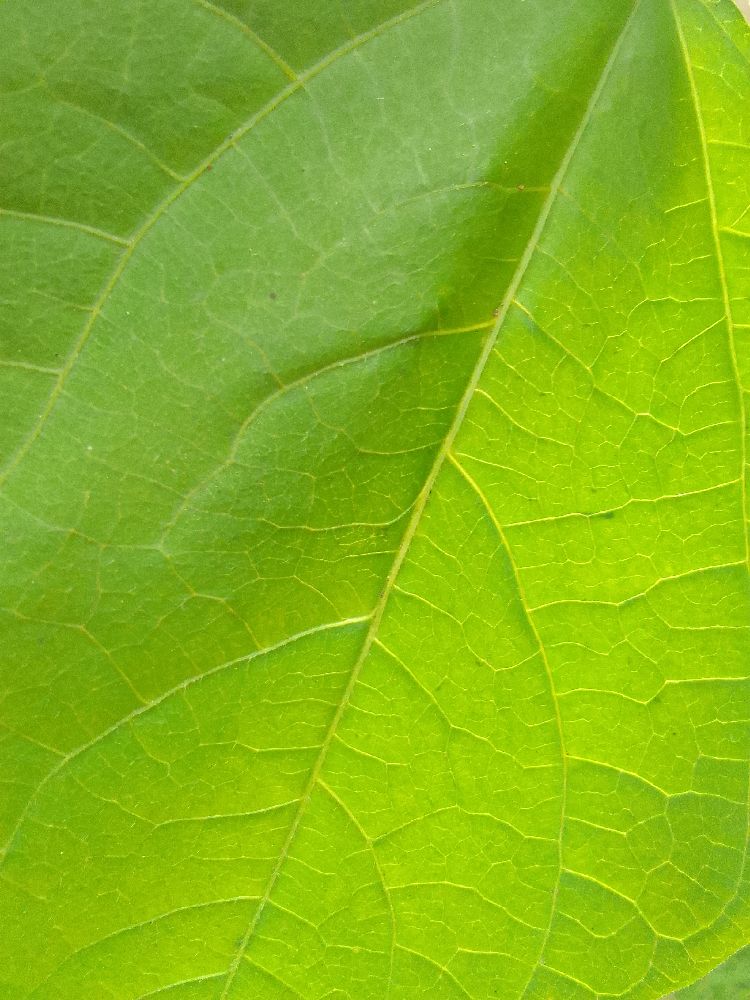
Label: healthy